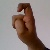
The image shows a hand gesture representing the letter 'X' in Indian Sign Language.